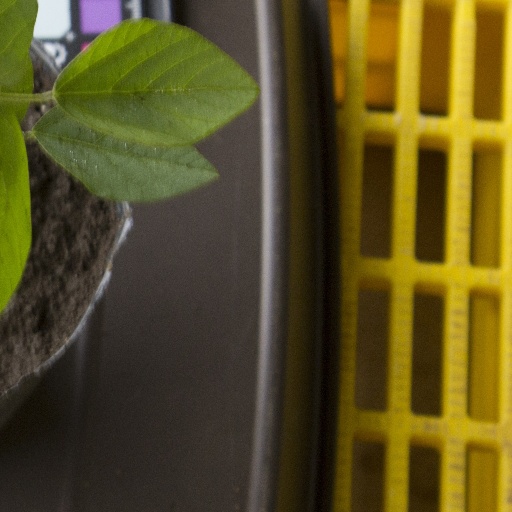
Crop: soybean